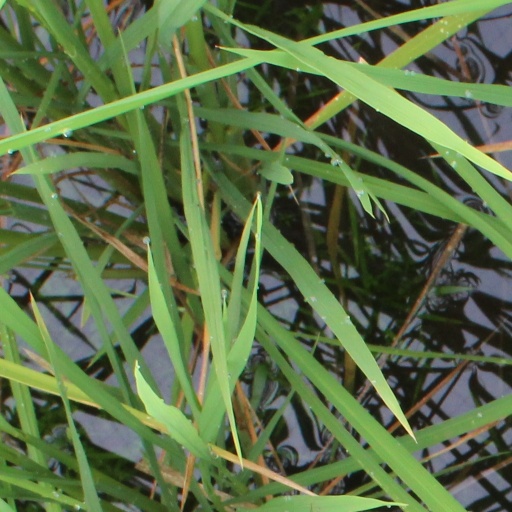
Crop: rice